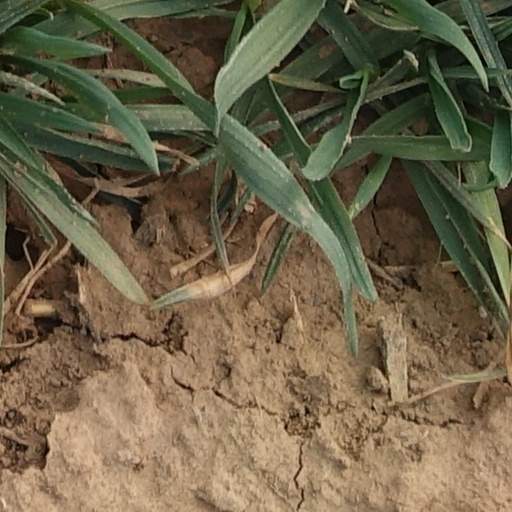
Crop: wheat